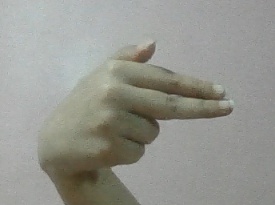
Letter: ghain